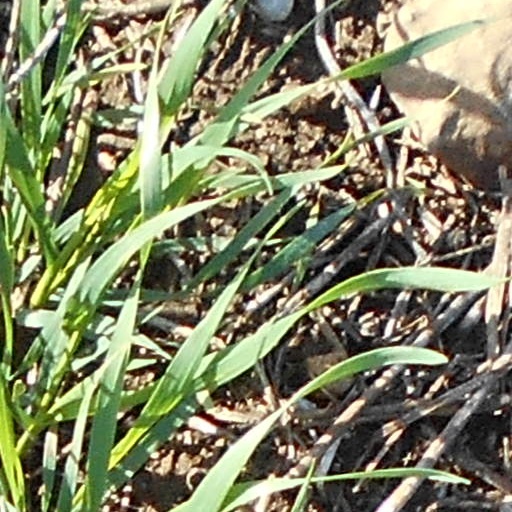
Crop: wheat